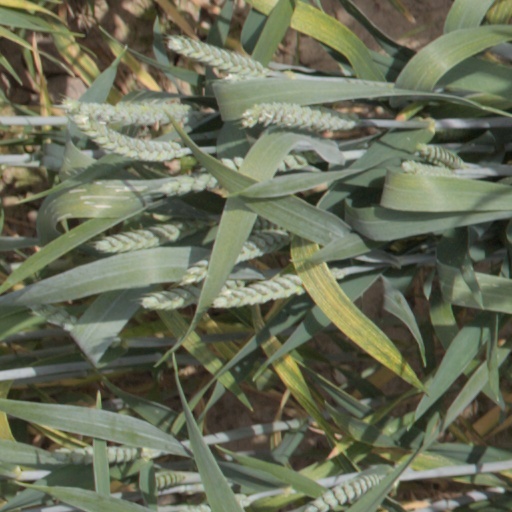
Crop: wheat